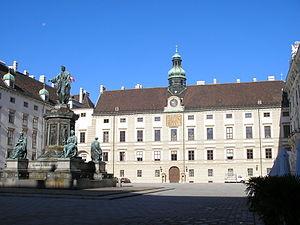
Carlo Martino Carlone est un architecte lombard.